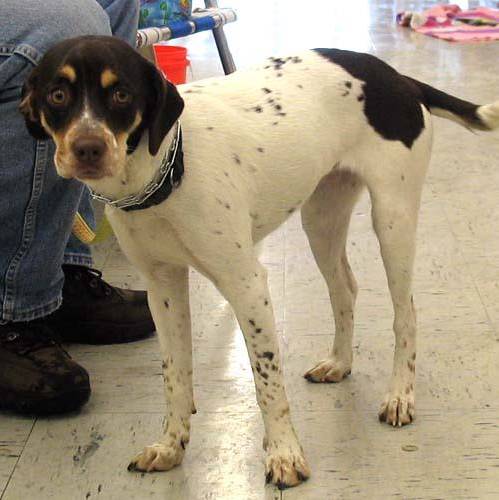
Label: dog